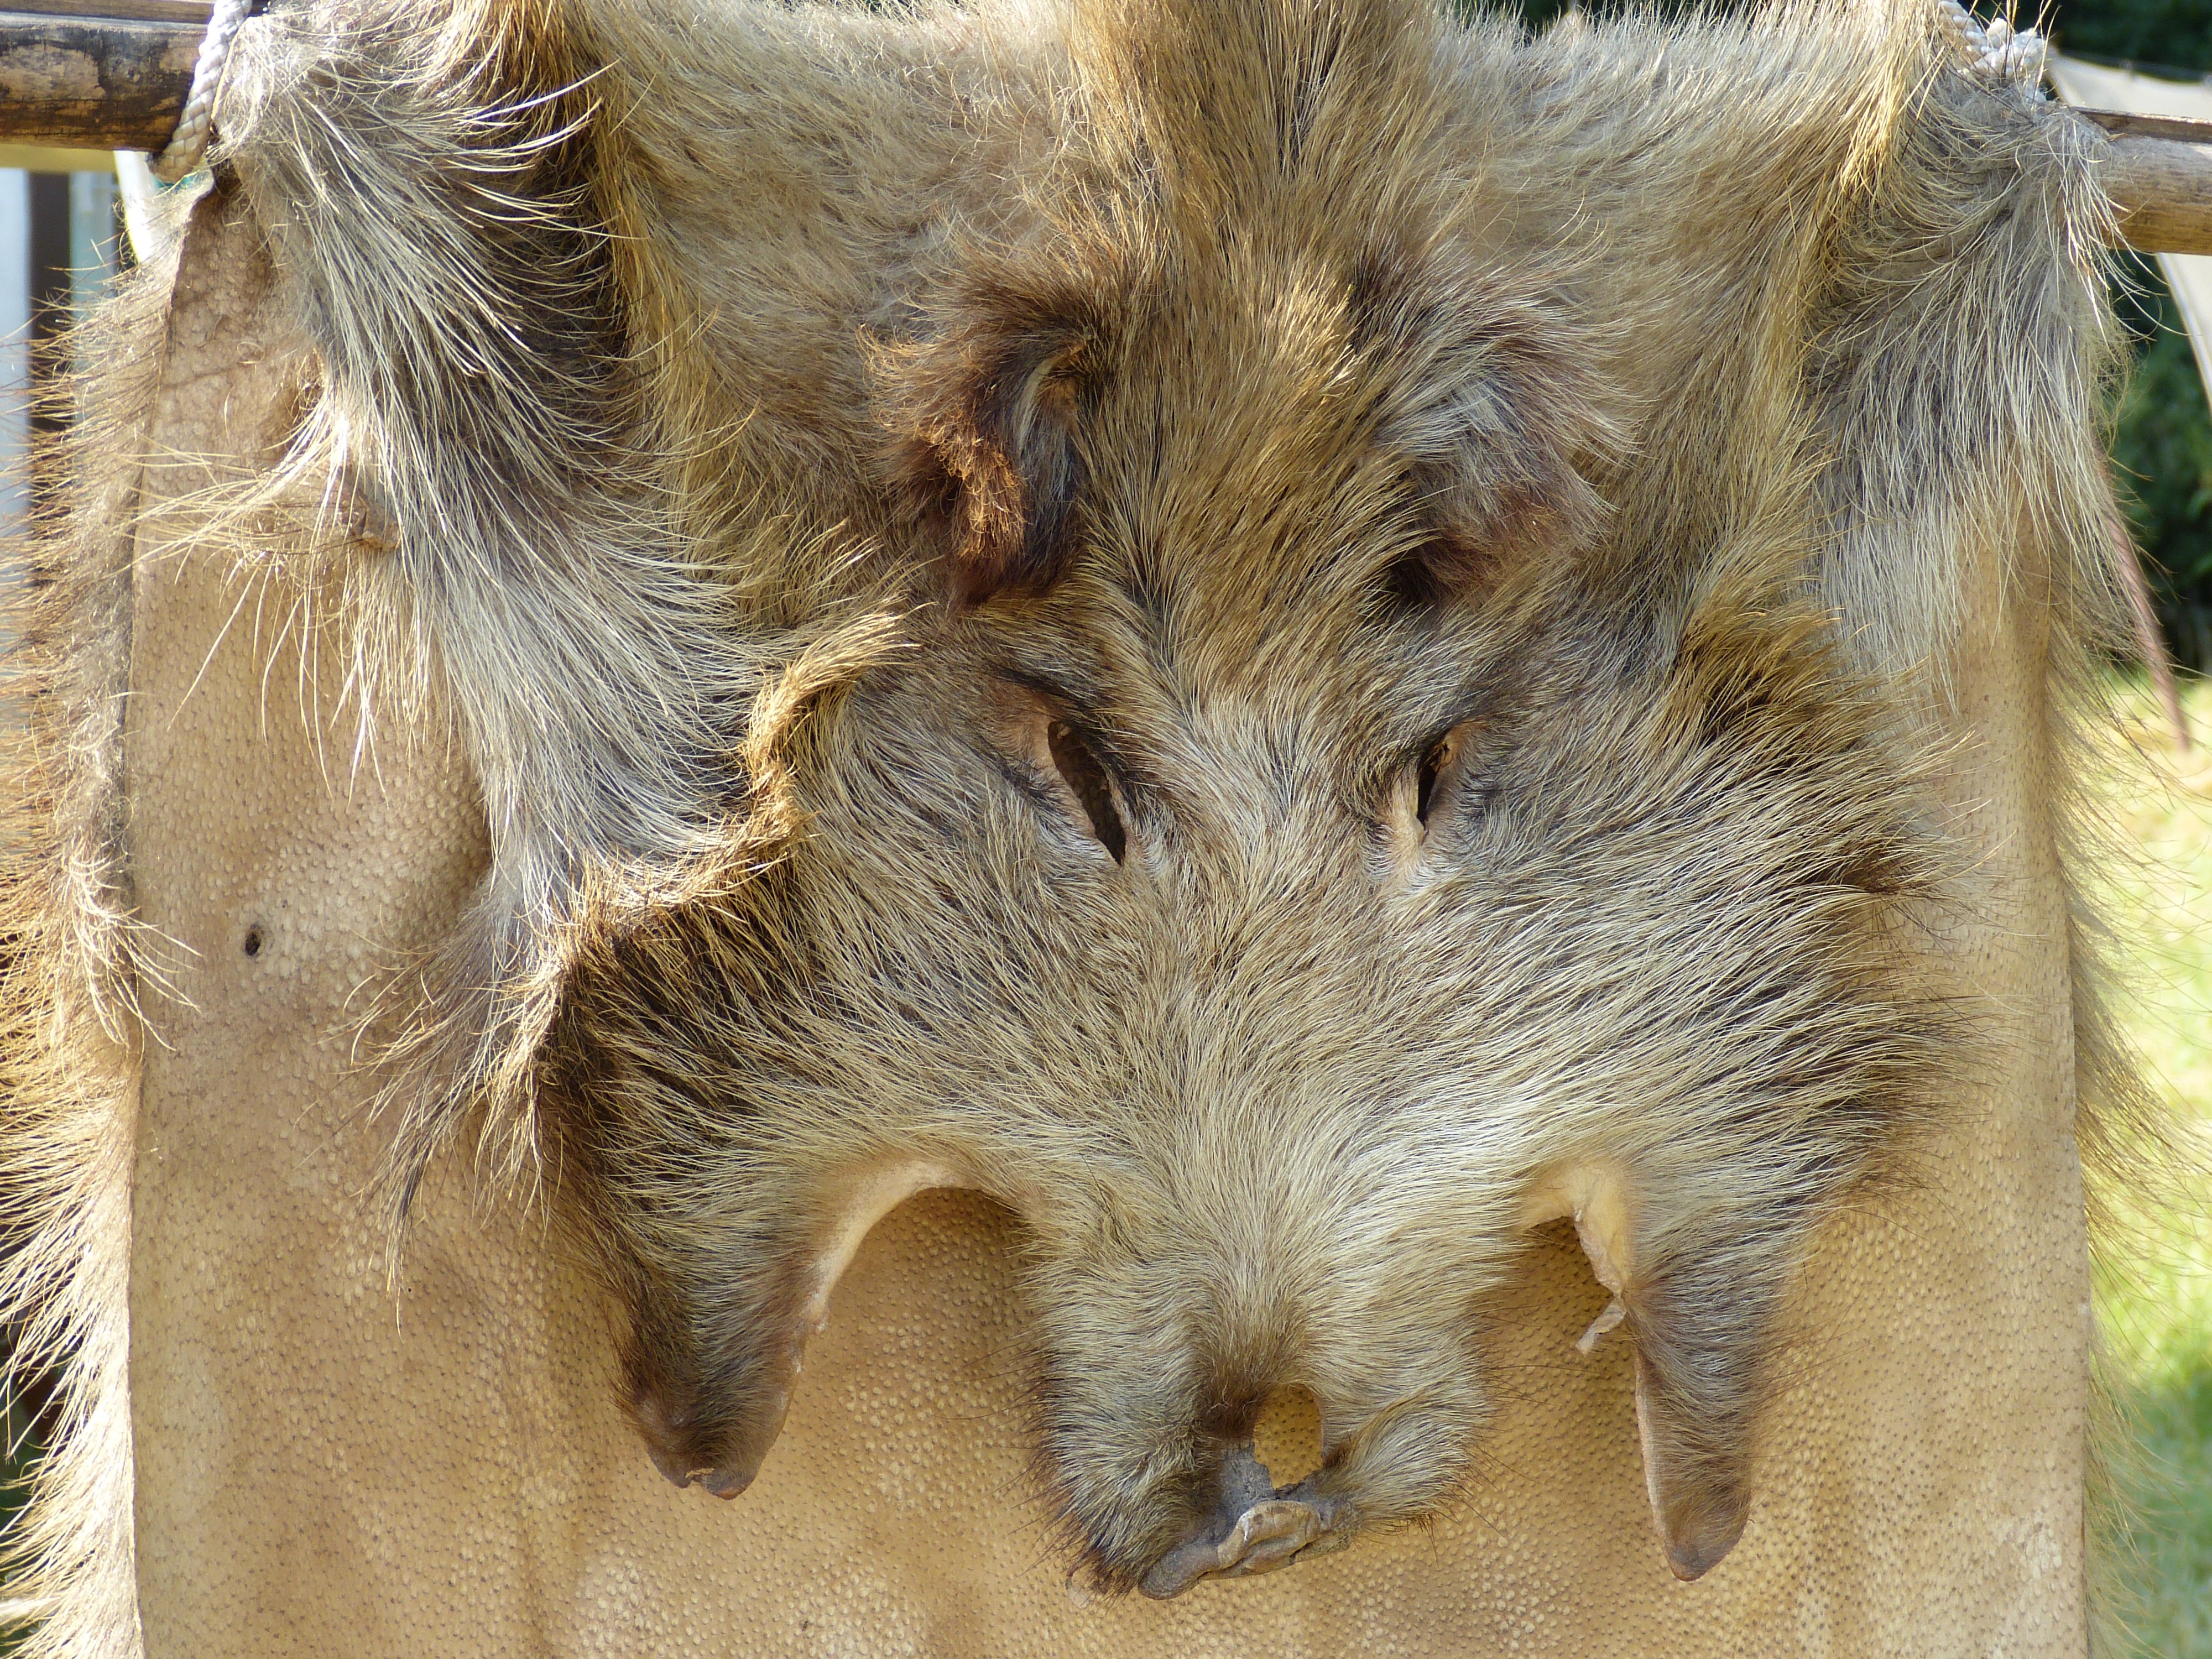
animal, wildlife, zoo, fur, mammal, fauna, boar, head, vertebrate, pig, hunting, hunter, bristles, wild boar, pig like mammal